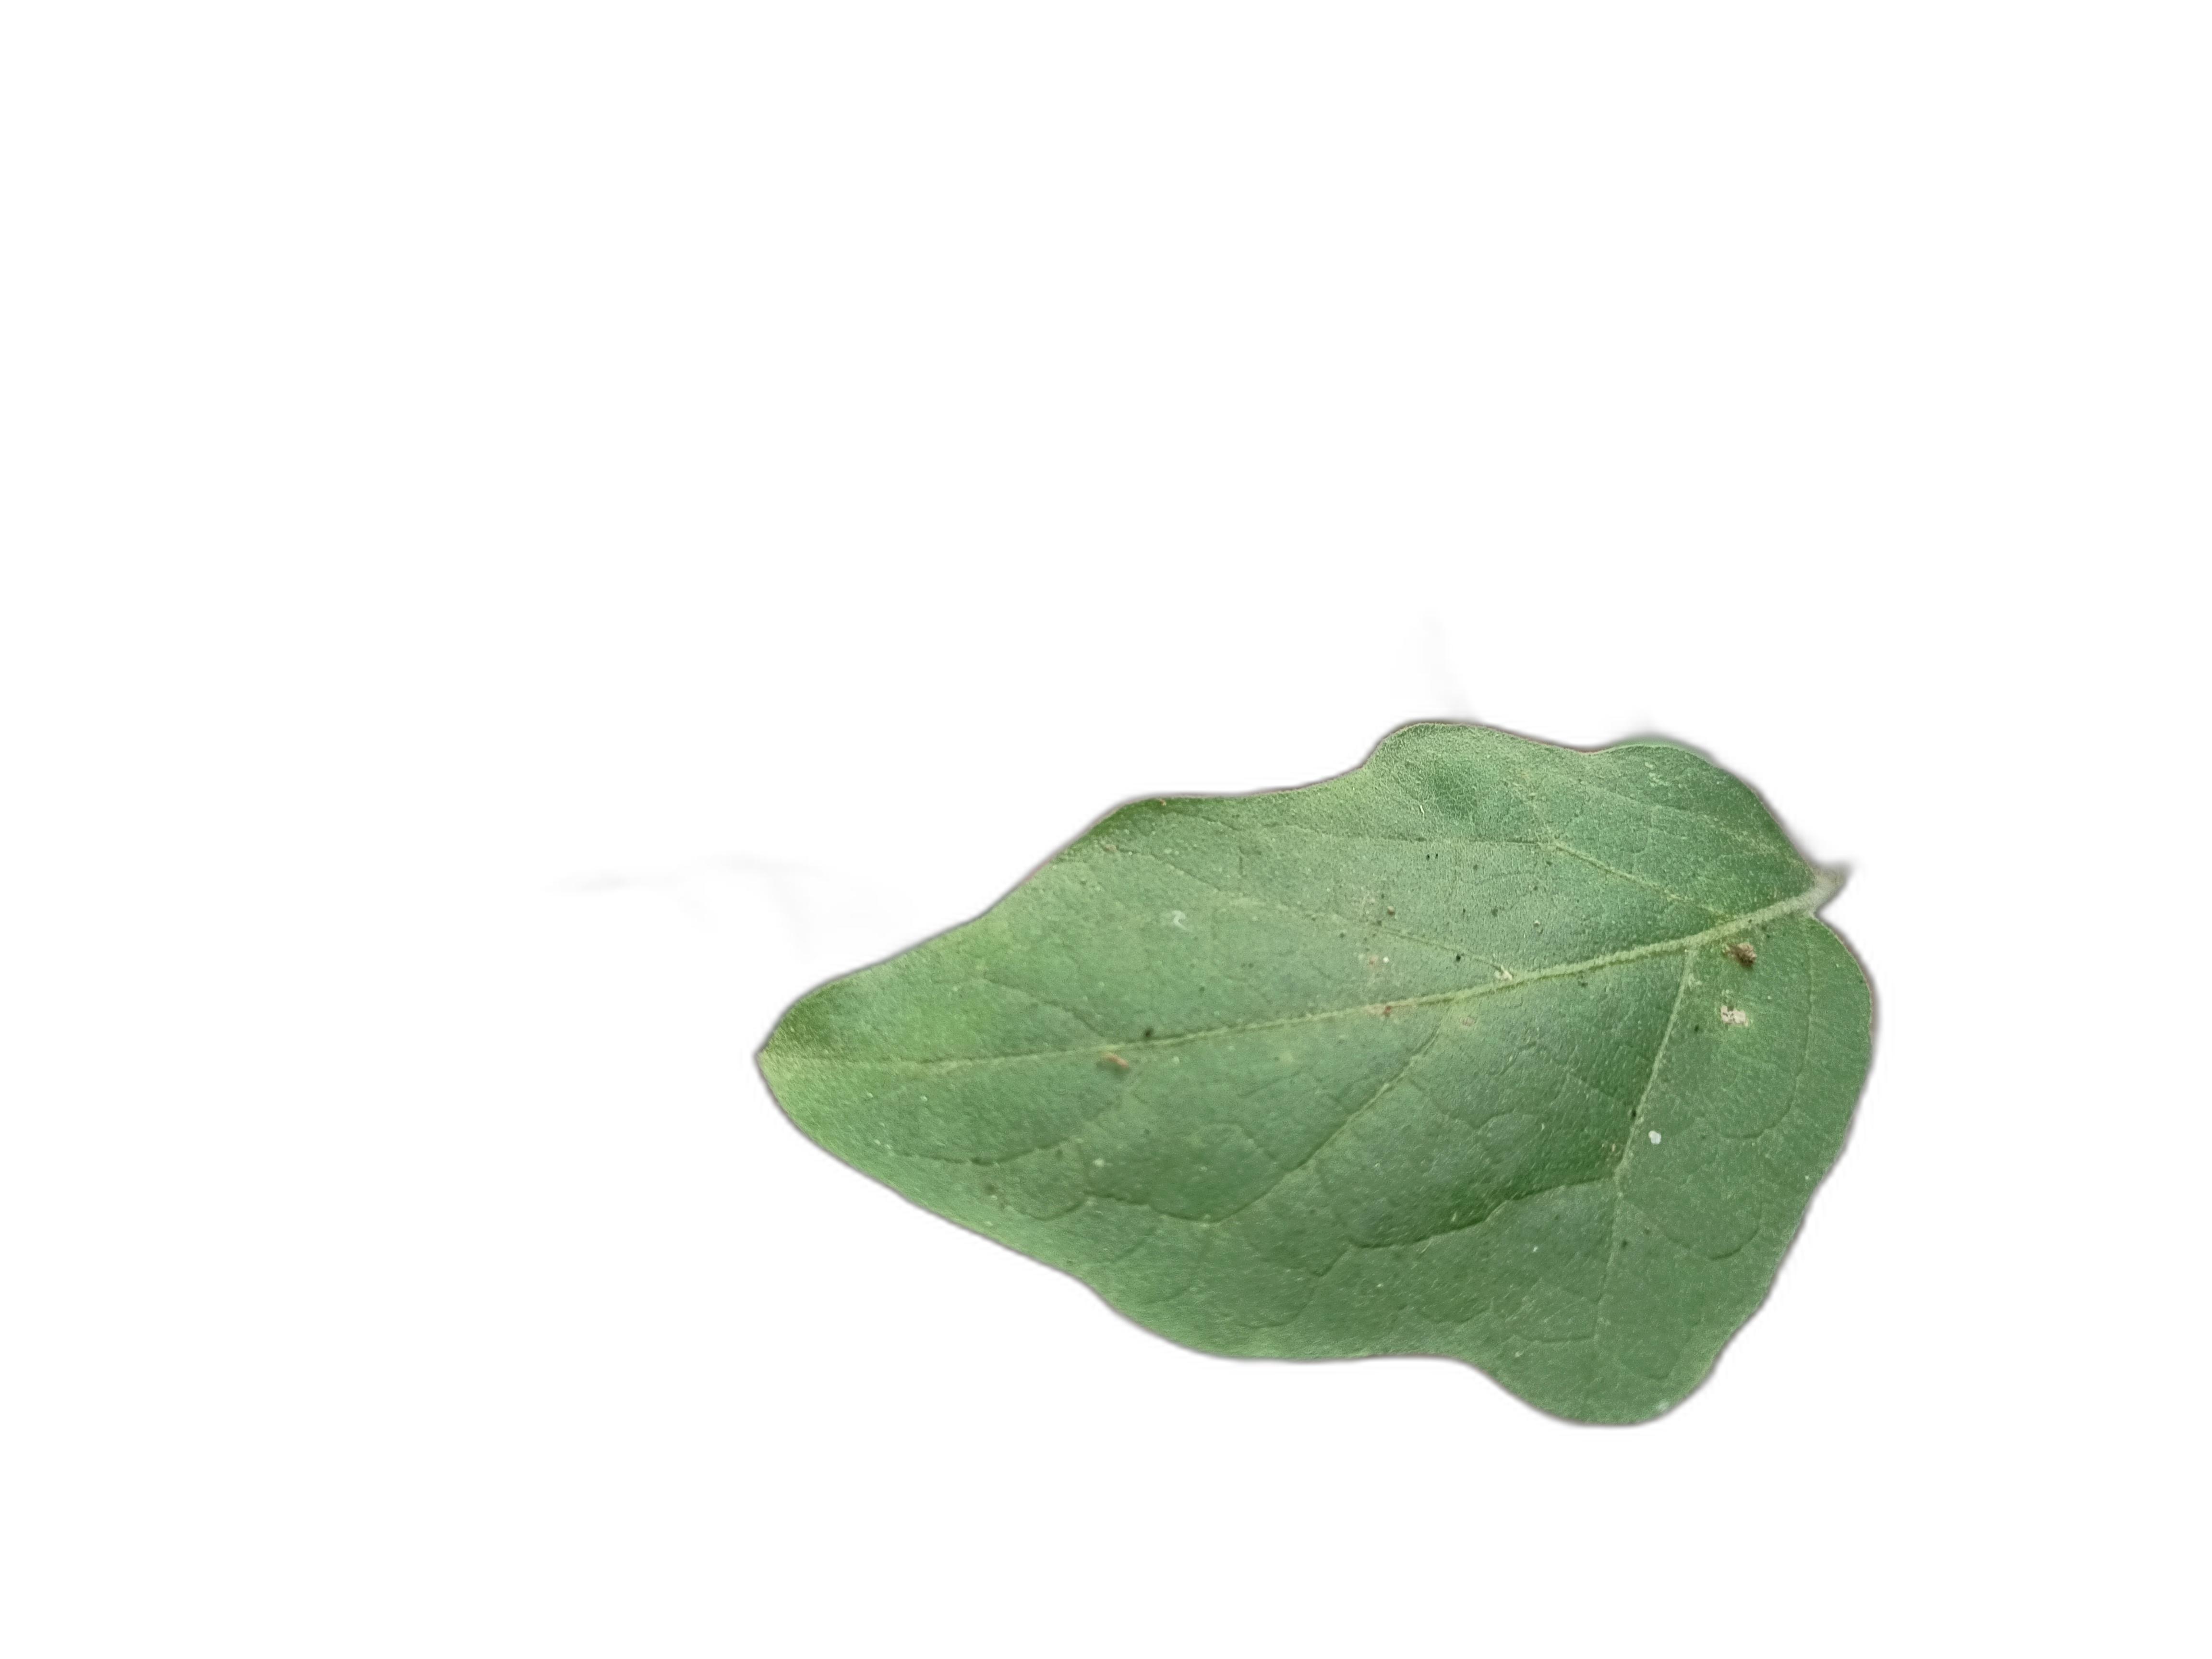
Label: Healthy Leaf